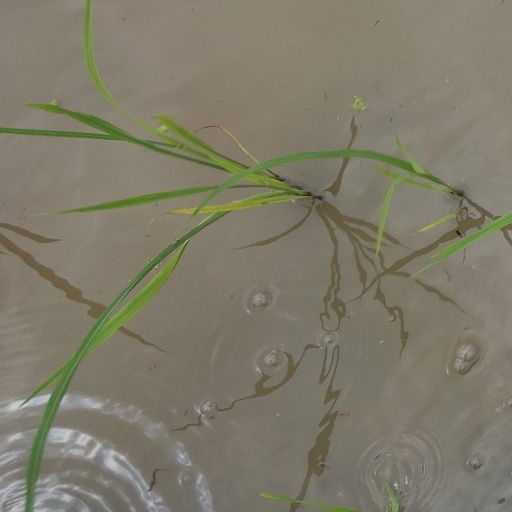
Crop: rice